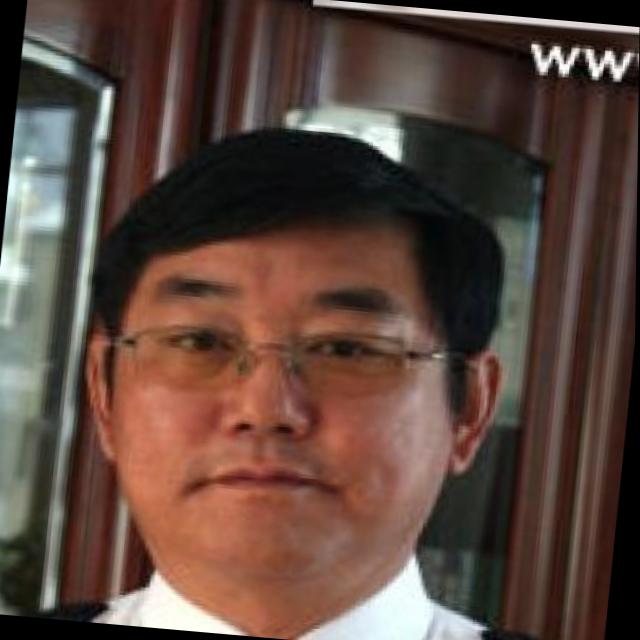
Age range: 45-64